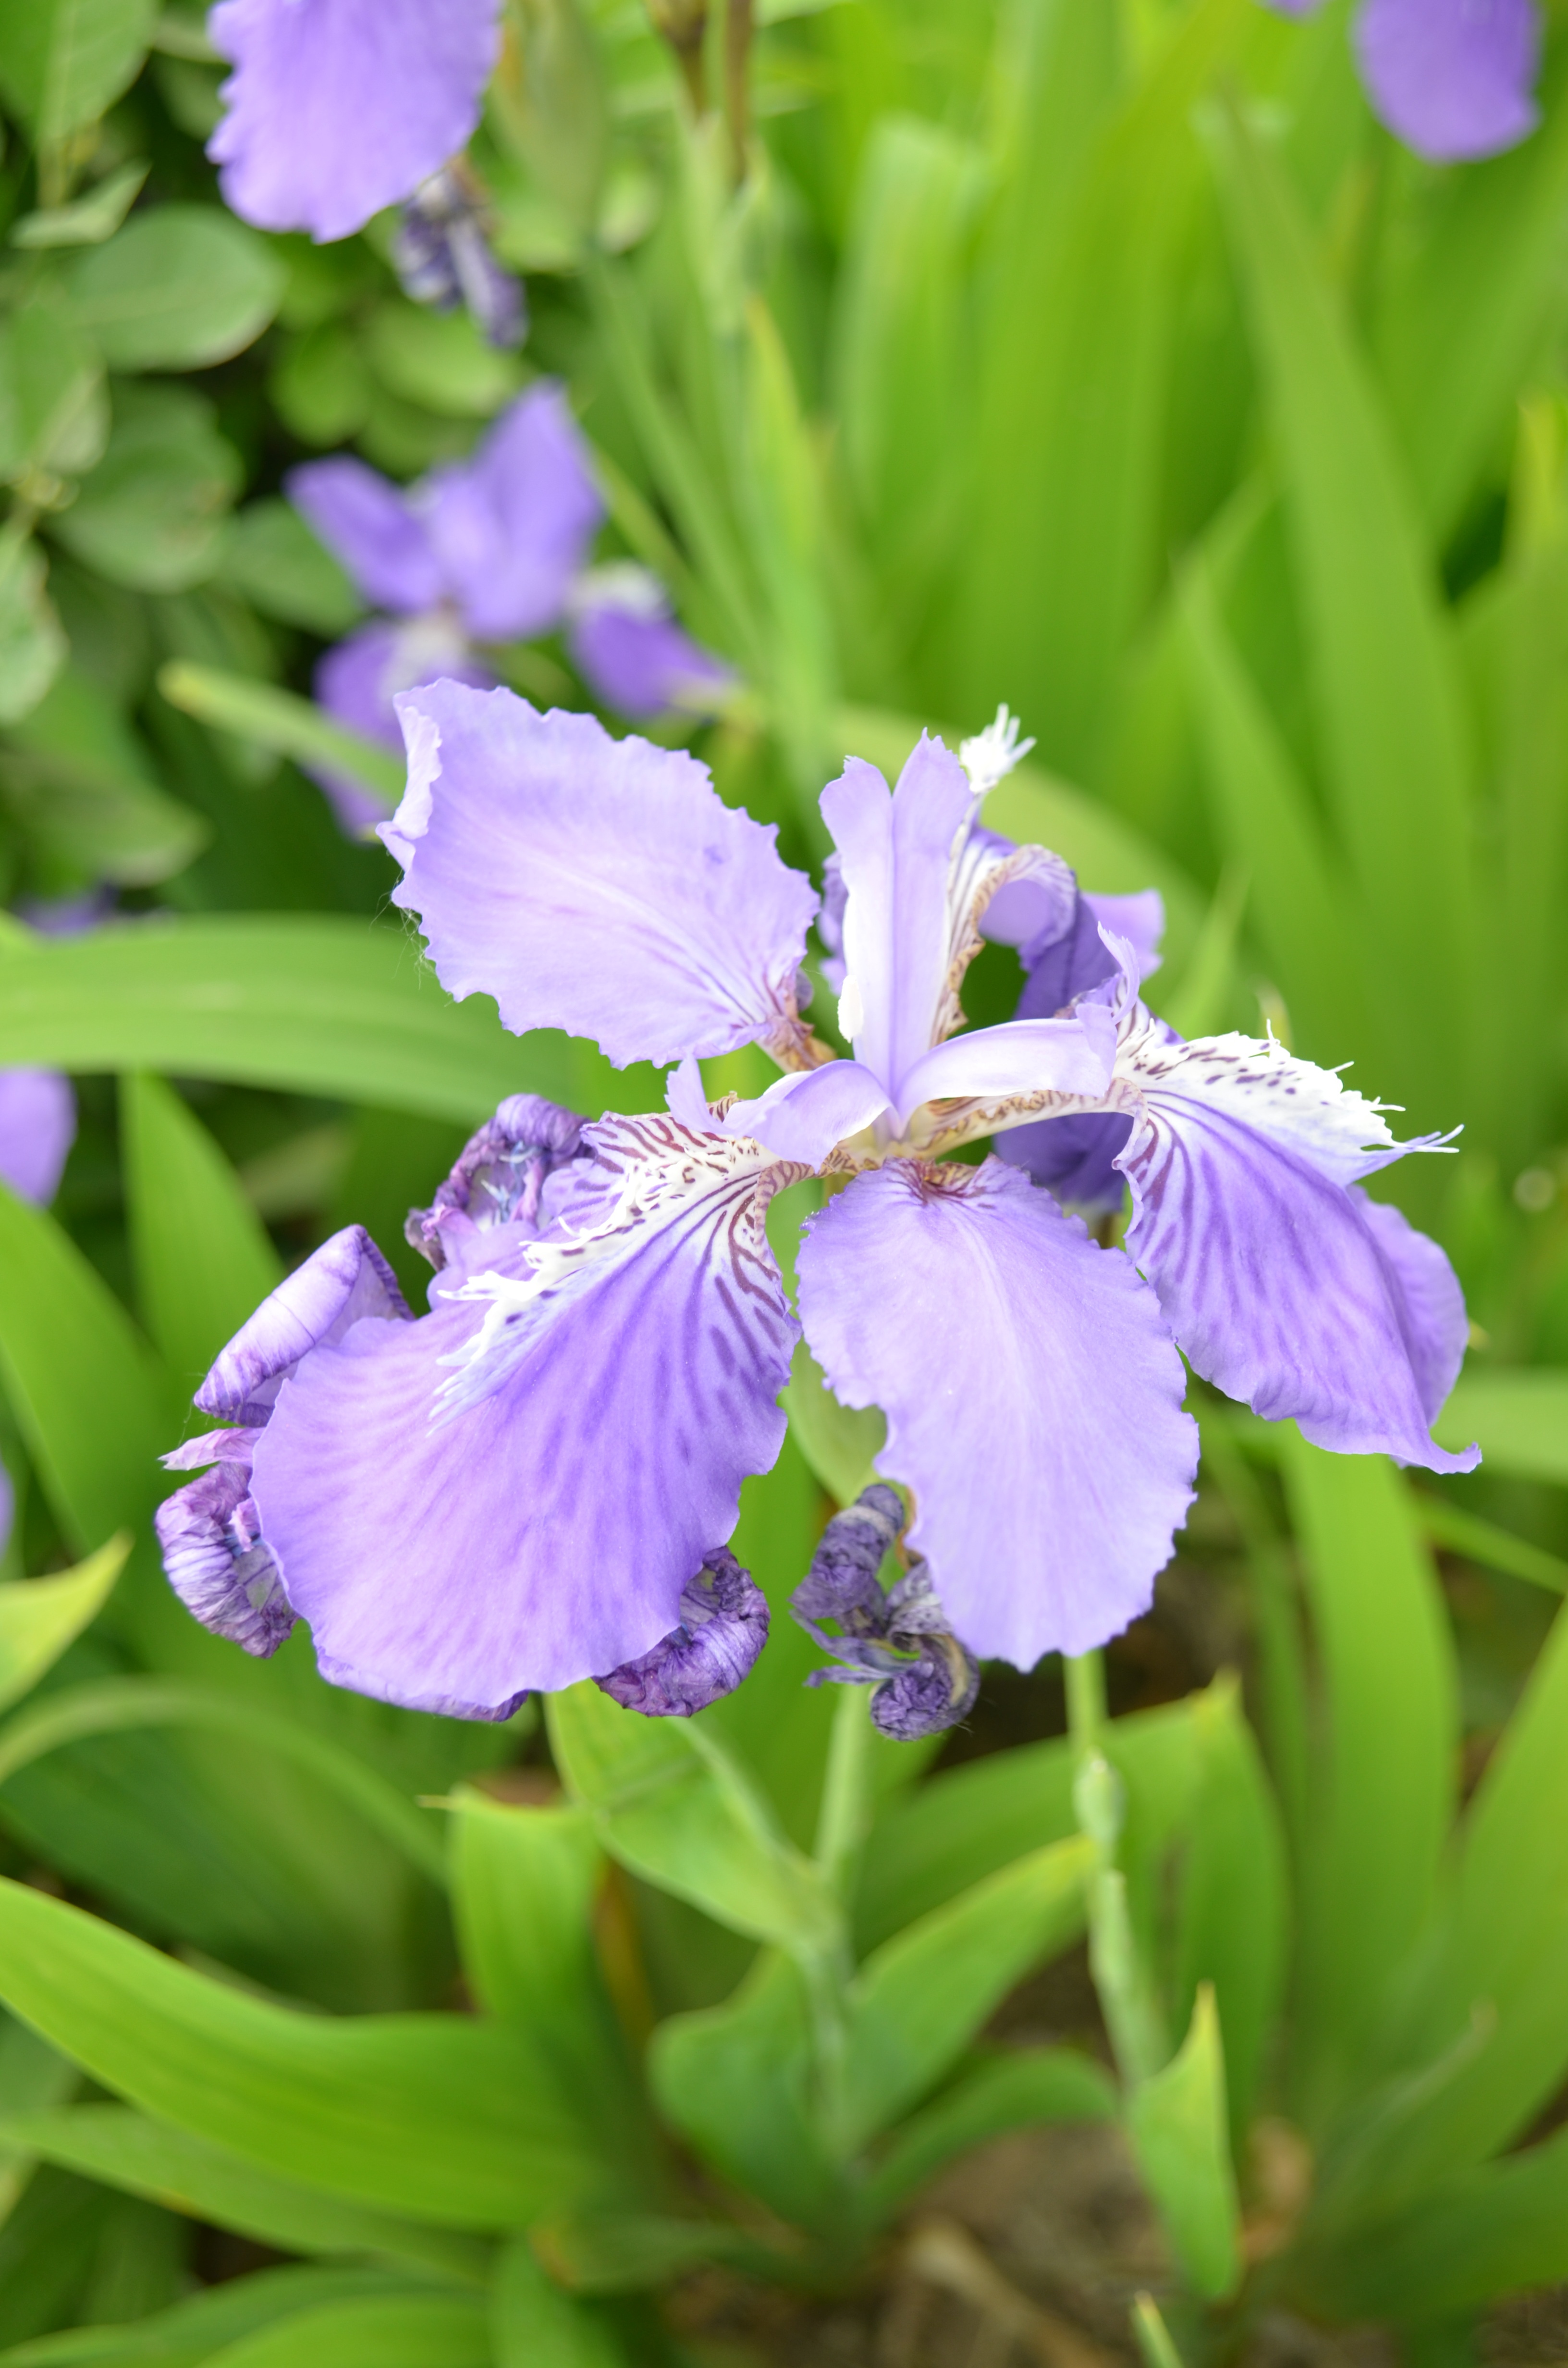
plant, flower, botany, flora, wildflower, flowers, iris, macro photography, flowering plant, iris versicolor, blue and purple, land plant, violet family